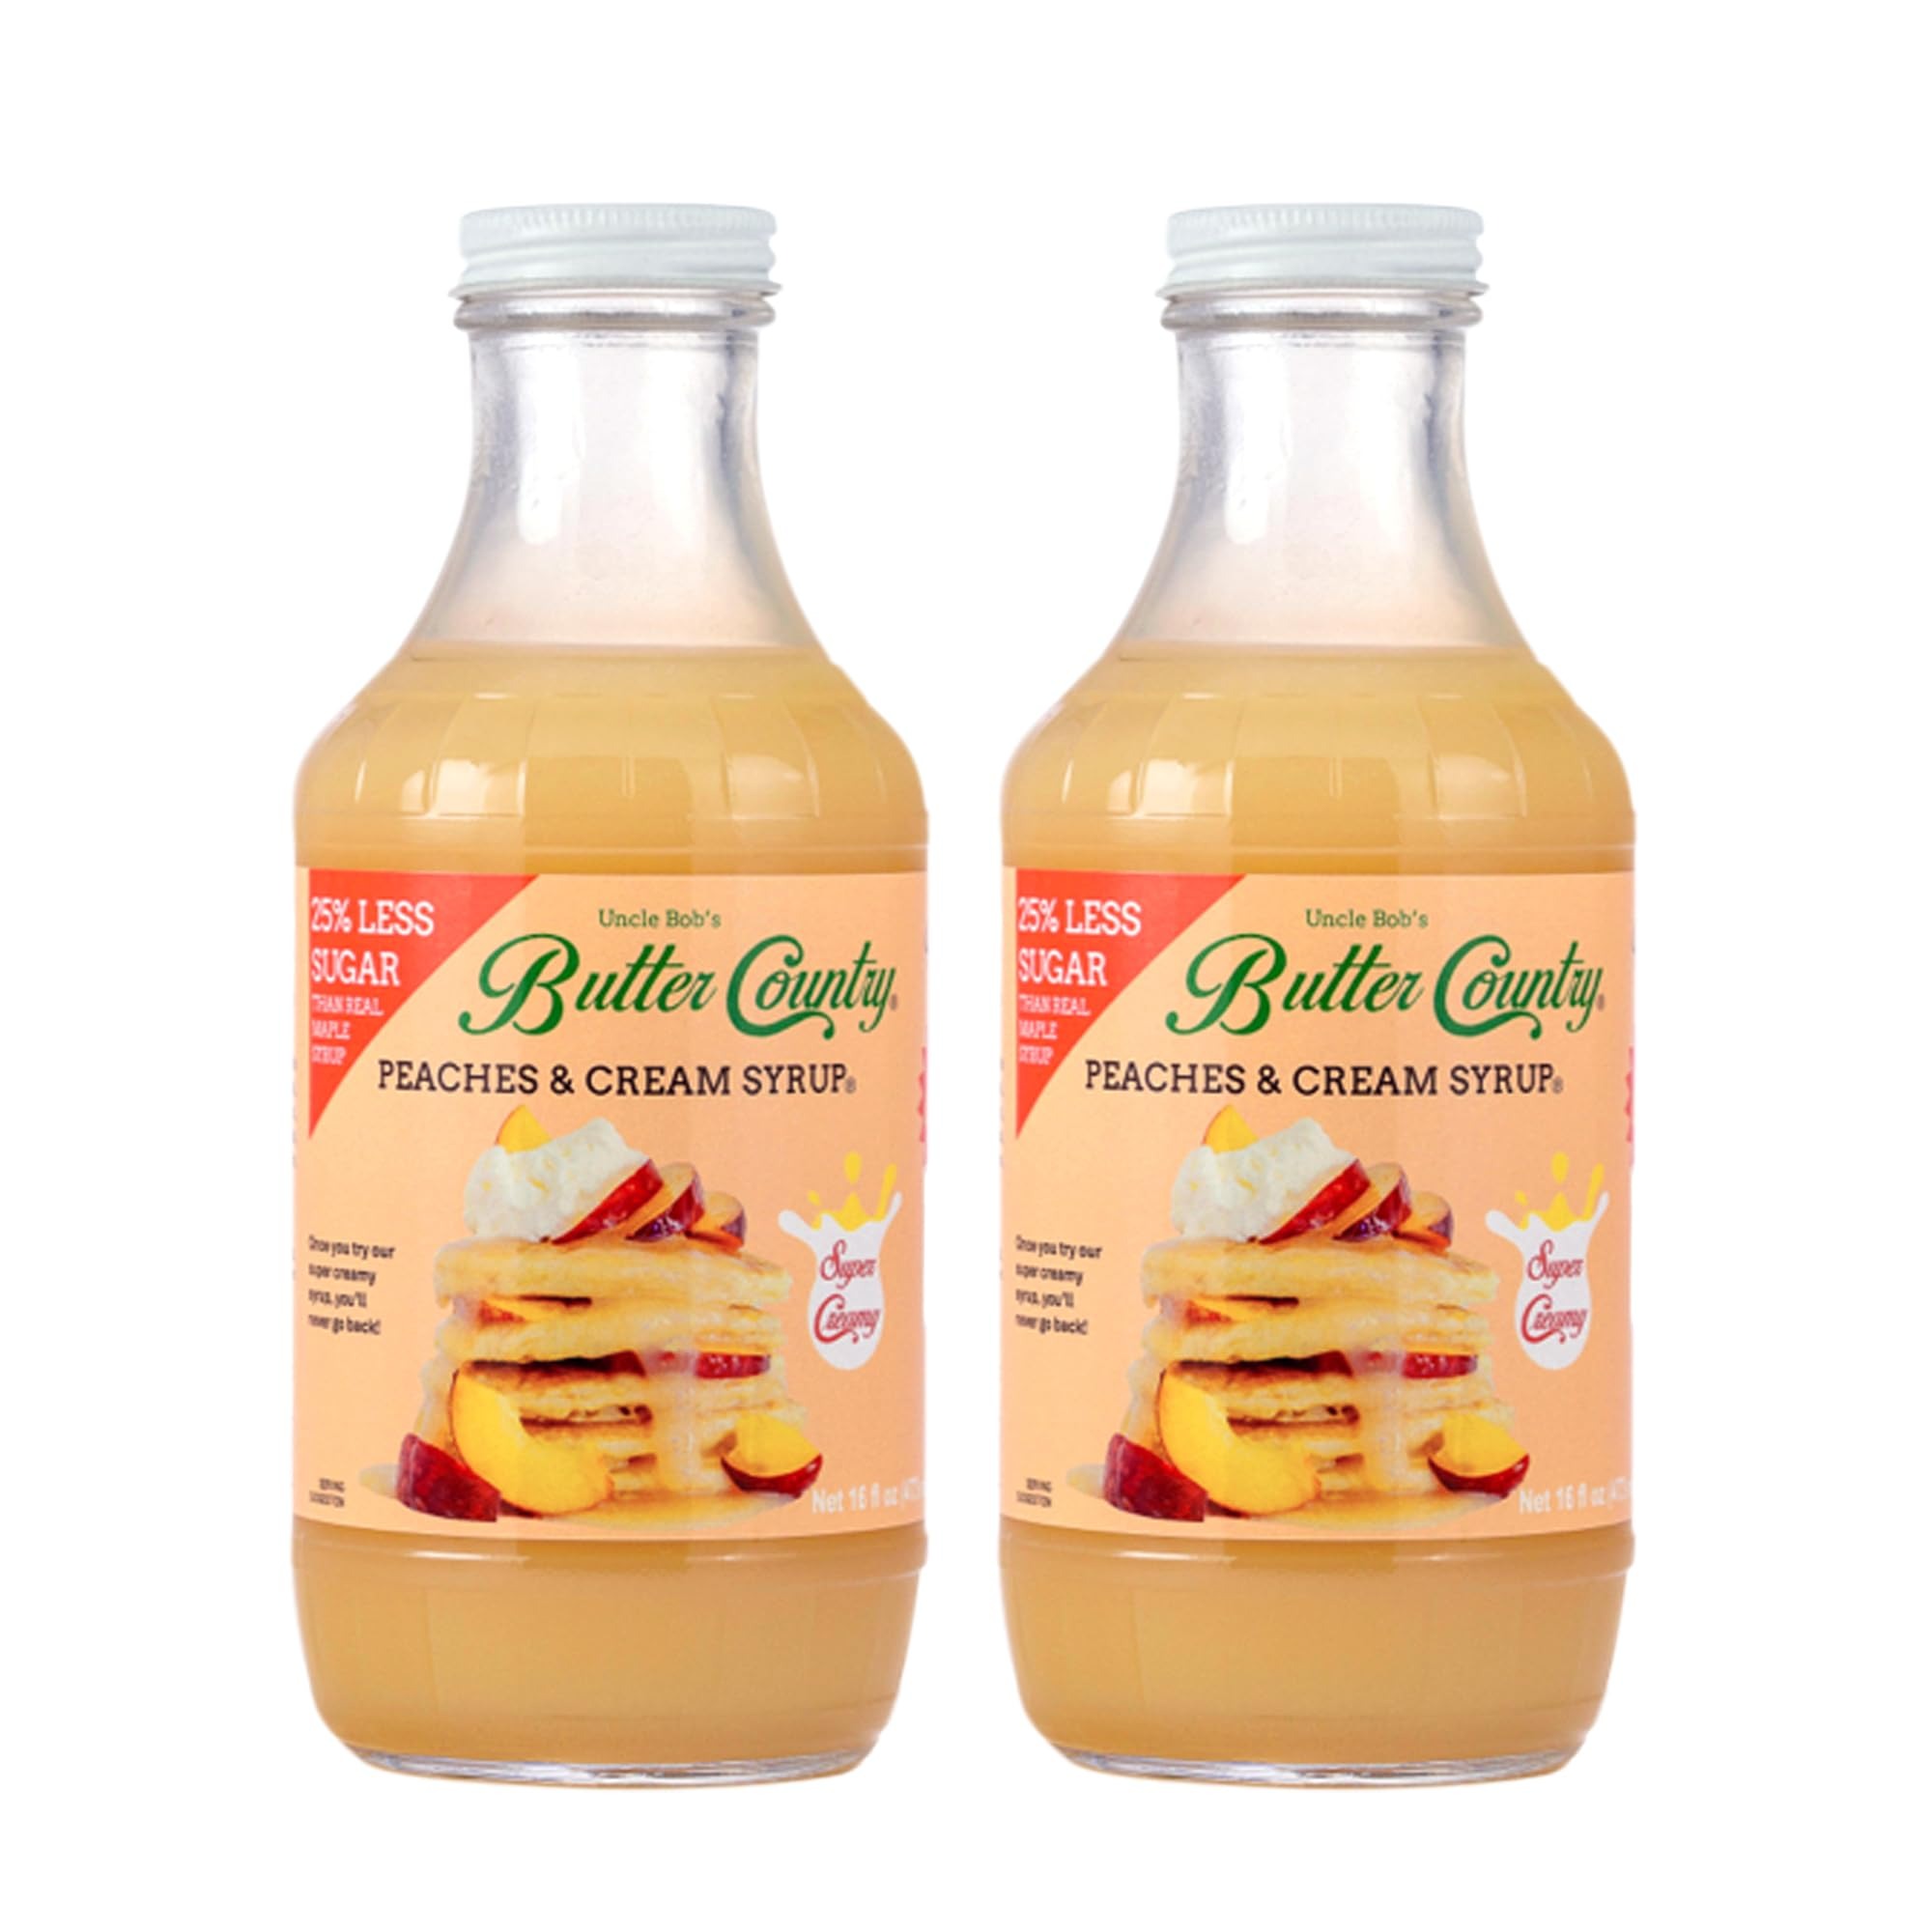
Item Name: Butter Country Rich and Creamy Buttermilk Syrup | Peaches and Cream Flavor | Fruity Breakfast Topping for Pancakes & Desserts | 16 fl oz/2 Pack
Bullet Point 1: RICH & CREAMY FLAVOR: Indulge in the delicious peaches and cream taste, perfect for any meal.
Bullet Point 2: NO ARTIFICIAL FLAVORS: Enjoy natural goodness with no artificial flavors or additives.
Bullet Point 3: HEALTHY INGREDIENTS: Made with no corn syrup and rBST-free dairy, ensuring quality and health.
Bullet Point 4: VERSATILE USE: Ideal syrup for pancakes, waffles, desserts, or as a sweet topping for snacks.
Bullet Point 5: GLUTEN-FREE: Safe for gluten-sensitive diets, delivering both taste and peace of mind.
Bullet Point 6: Color may vary from light tan to caramel color.
Product Description: Uncle Bob's Butter Country Buttermilk Syrup is a rich and creamy way to top off your pancakes, waffles, and french toast. It is even good on ice cream and fruit! The options are endless. Available in a classic plastic bottle and 7 delectable flavors; Original, Maple, Coconut Cream, Cinnamon Bun, White Raspberry, Peaches & Cream, and Harvest Pumpkin Spice. Indulge today!
Value: 32.0
Unit: Fl Oz

Price: 19.99